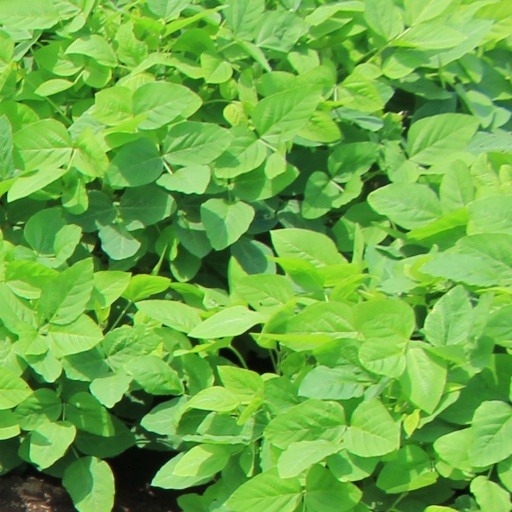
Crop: soybean